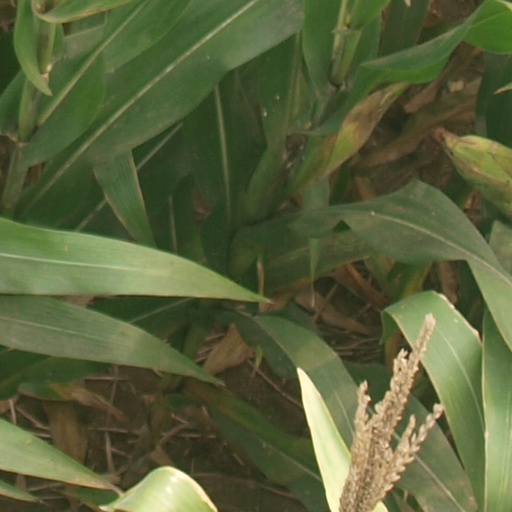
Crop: maize; corn